Buckland Foundation

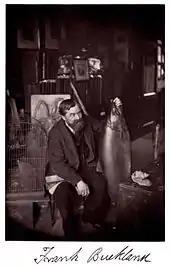
Frank Buckland with some of the exhibits from his Museum of Economic Fish Culture in South Kensington

Francis Trevelyan Buckland (17 December 1826 – 19 December 1880), better known as Frank Buckland, was an English surgeon, zoologist, natural historian, prolific writer, campaigner against river pollution, and researcher on fish-culture and fish farming.